Ann Jillian

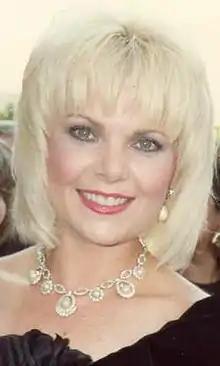
Jillian at the 1988 Emmy Awards

Ann Jillian (born Ann Jura Nauseda; January 29, 1950) is an American former actress and singer whose career began as a child actress in 1960. She is best known for her role as the sultry waitress Cassie Cranston on the 1980s sitcom "It's a Living".